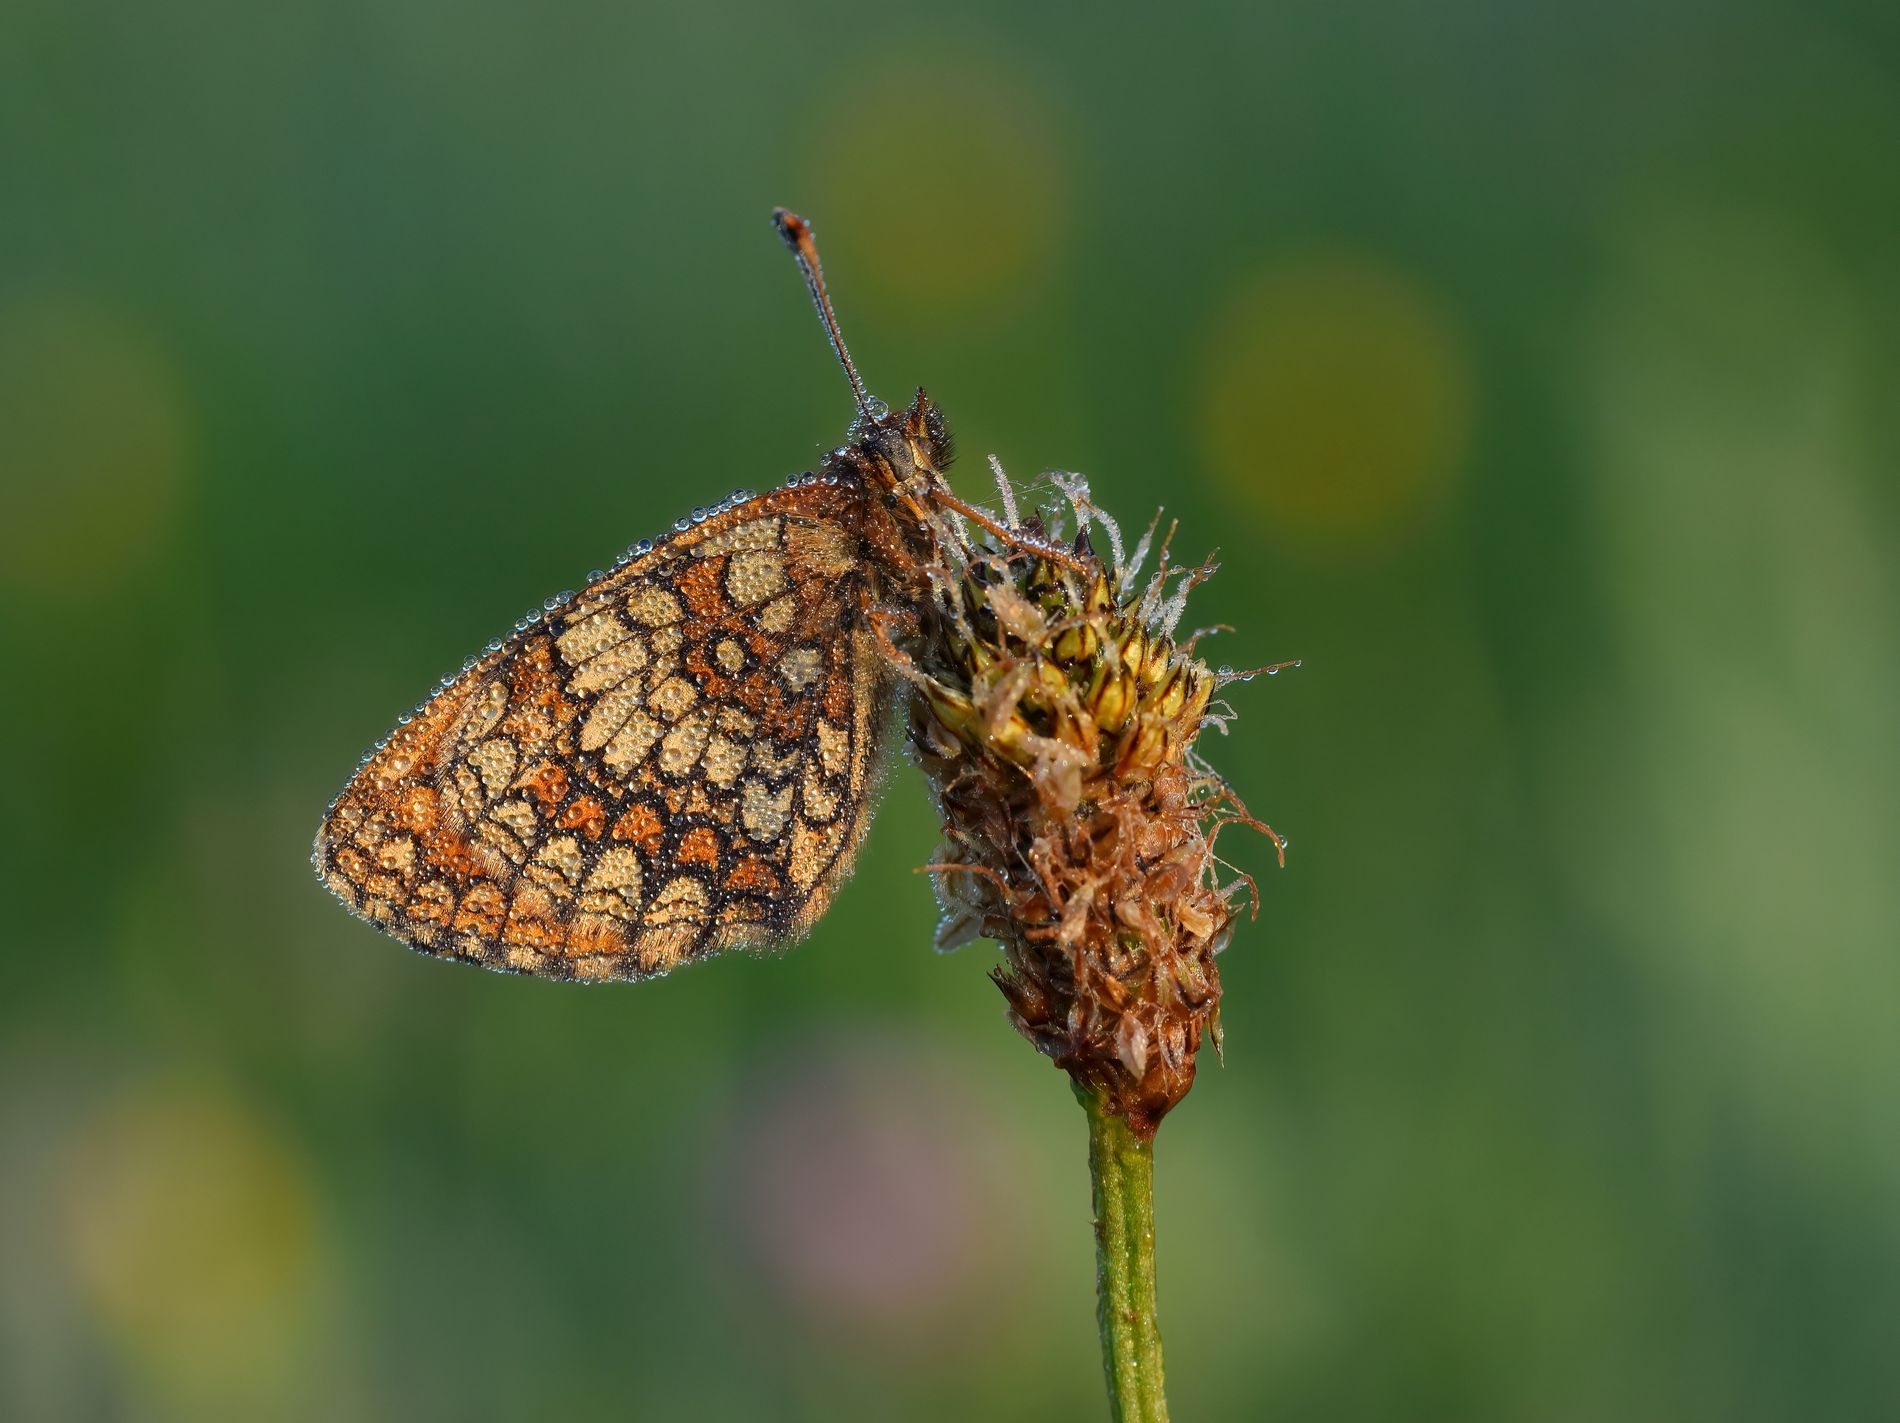
butterfly on a dried flower
A butterfly rests on a dried brown flower. Its wings are folded vertically, showcasing the detailed patterns on their surface.
Shot at macro level, this nature photograph isolates the butterfly against a green background. The color palette features warm orange and brown tones contrasted with cool green, highlighting the butterfly’s detailed wing patterns.
Labels: Animal, Butterfly, Insect, Invertebrate, Food, Fruit, Pineapple, Plant, Produce, Moth, Pollen, Bee, Wasp, garden, dried flower
Camera: NIKON CORPORATION NIKON D3300
Aperture: F11
Exposure: 1/320 sec
ISO: 400
Focal length: 90.0 mm